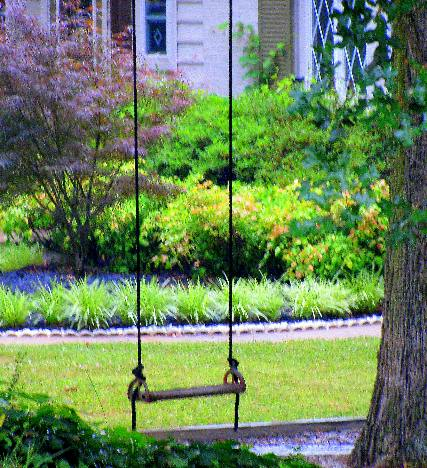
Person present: No